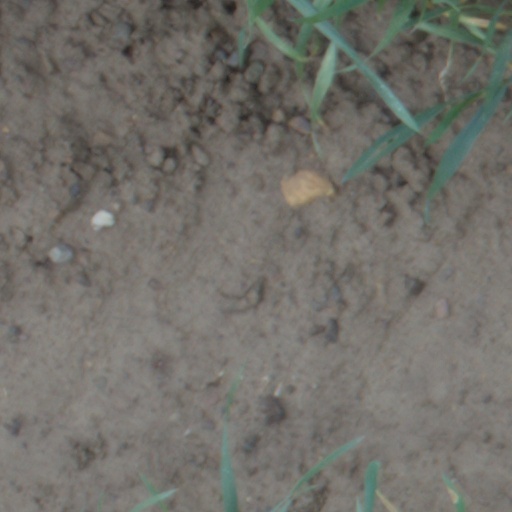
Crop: wheat